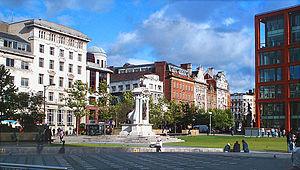
Manchester [manʃɛstœʁ] est une ville du Royaume-Uni située dans le comté métropolitain du Grand Manchester. Elle a le statut de cité depuis 1853 et compte 545 500 habitants en 2017, avec une population urbaine de 3,2 millions. Elle est parfois considérée comme la « deuxième ville d’Angleterre » grâce à son importance économique, culturelle et sportive, bien que sa superficie et sa population ne lui permettent pas de détrôner Birmingham. Manchester est catégorisée comme une ville « bêta » par Le GaWC. Ses habitants s'appellent les Mancuniens. La ville est au cœur d'une grande agglomération de plus de deux millions et demi d'habitants dont les villes principales sont : Bury, Bolton, Rochdale, Oldham, Ashton-under-Lyne, Stockport, Salford, Altrincham, Wigan. Le nom de « Manchester » est utilisé aussi bien pour désigner l'agglomération que la ville en tant que telle.